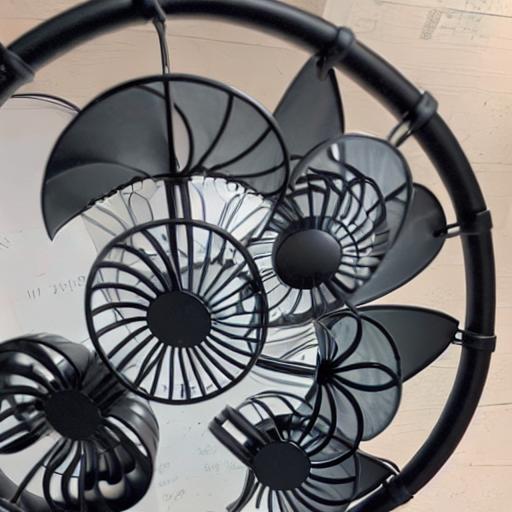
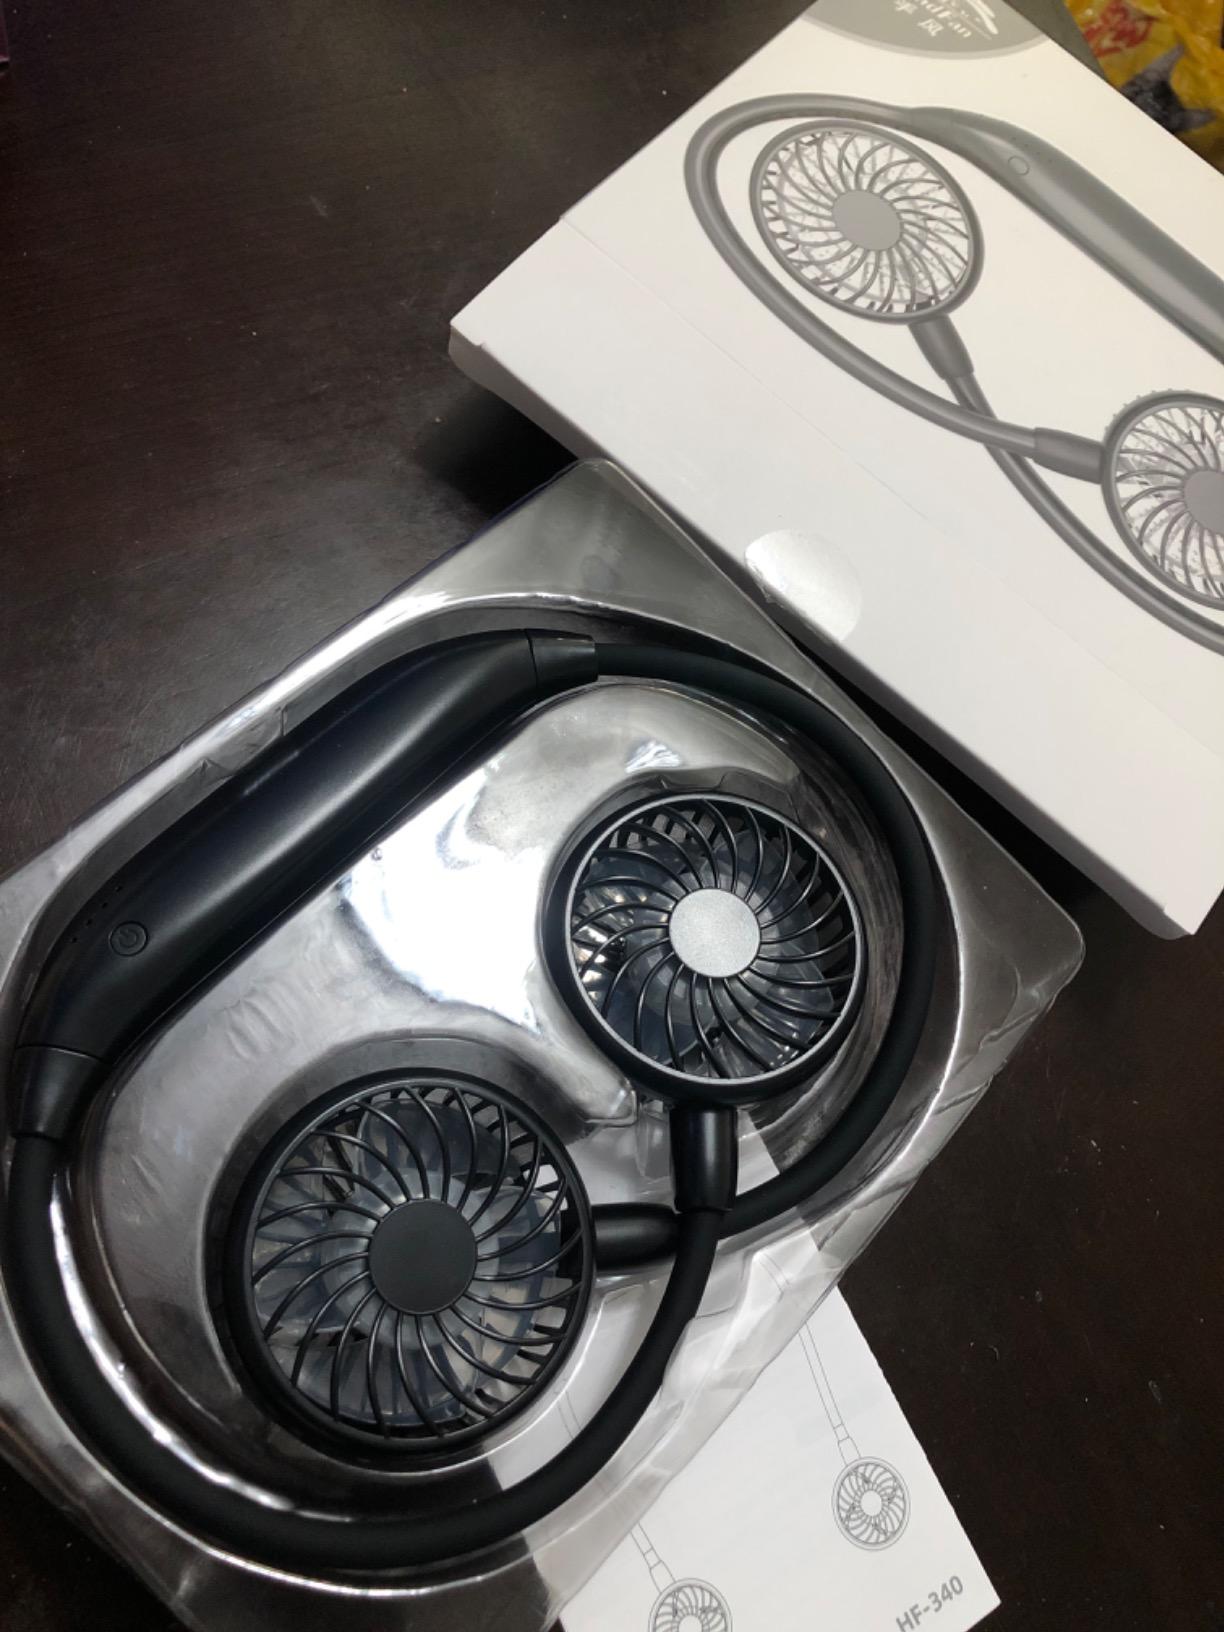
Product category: fan
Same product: no